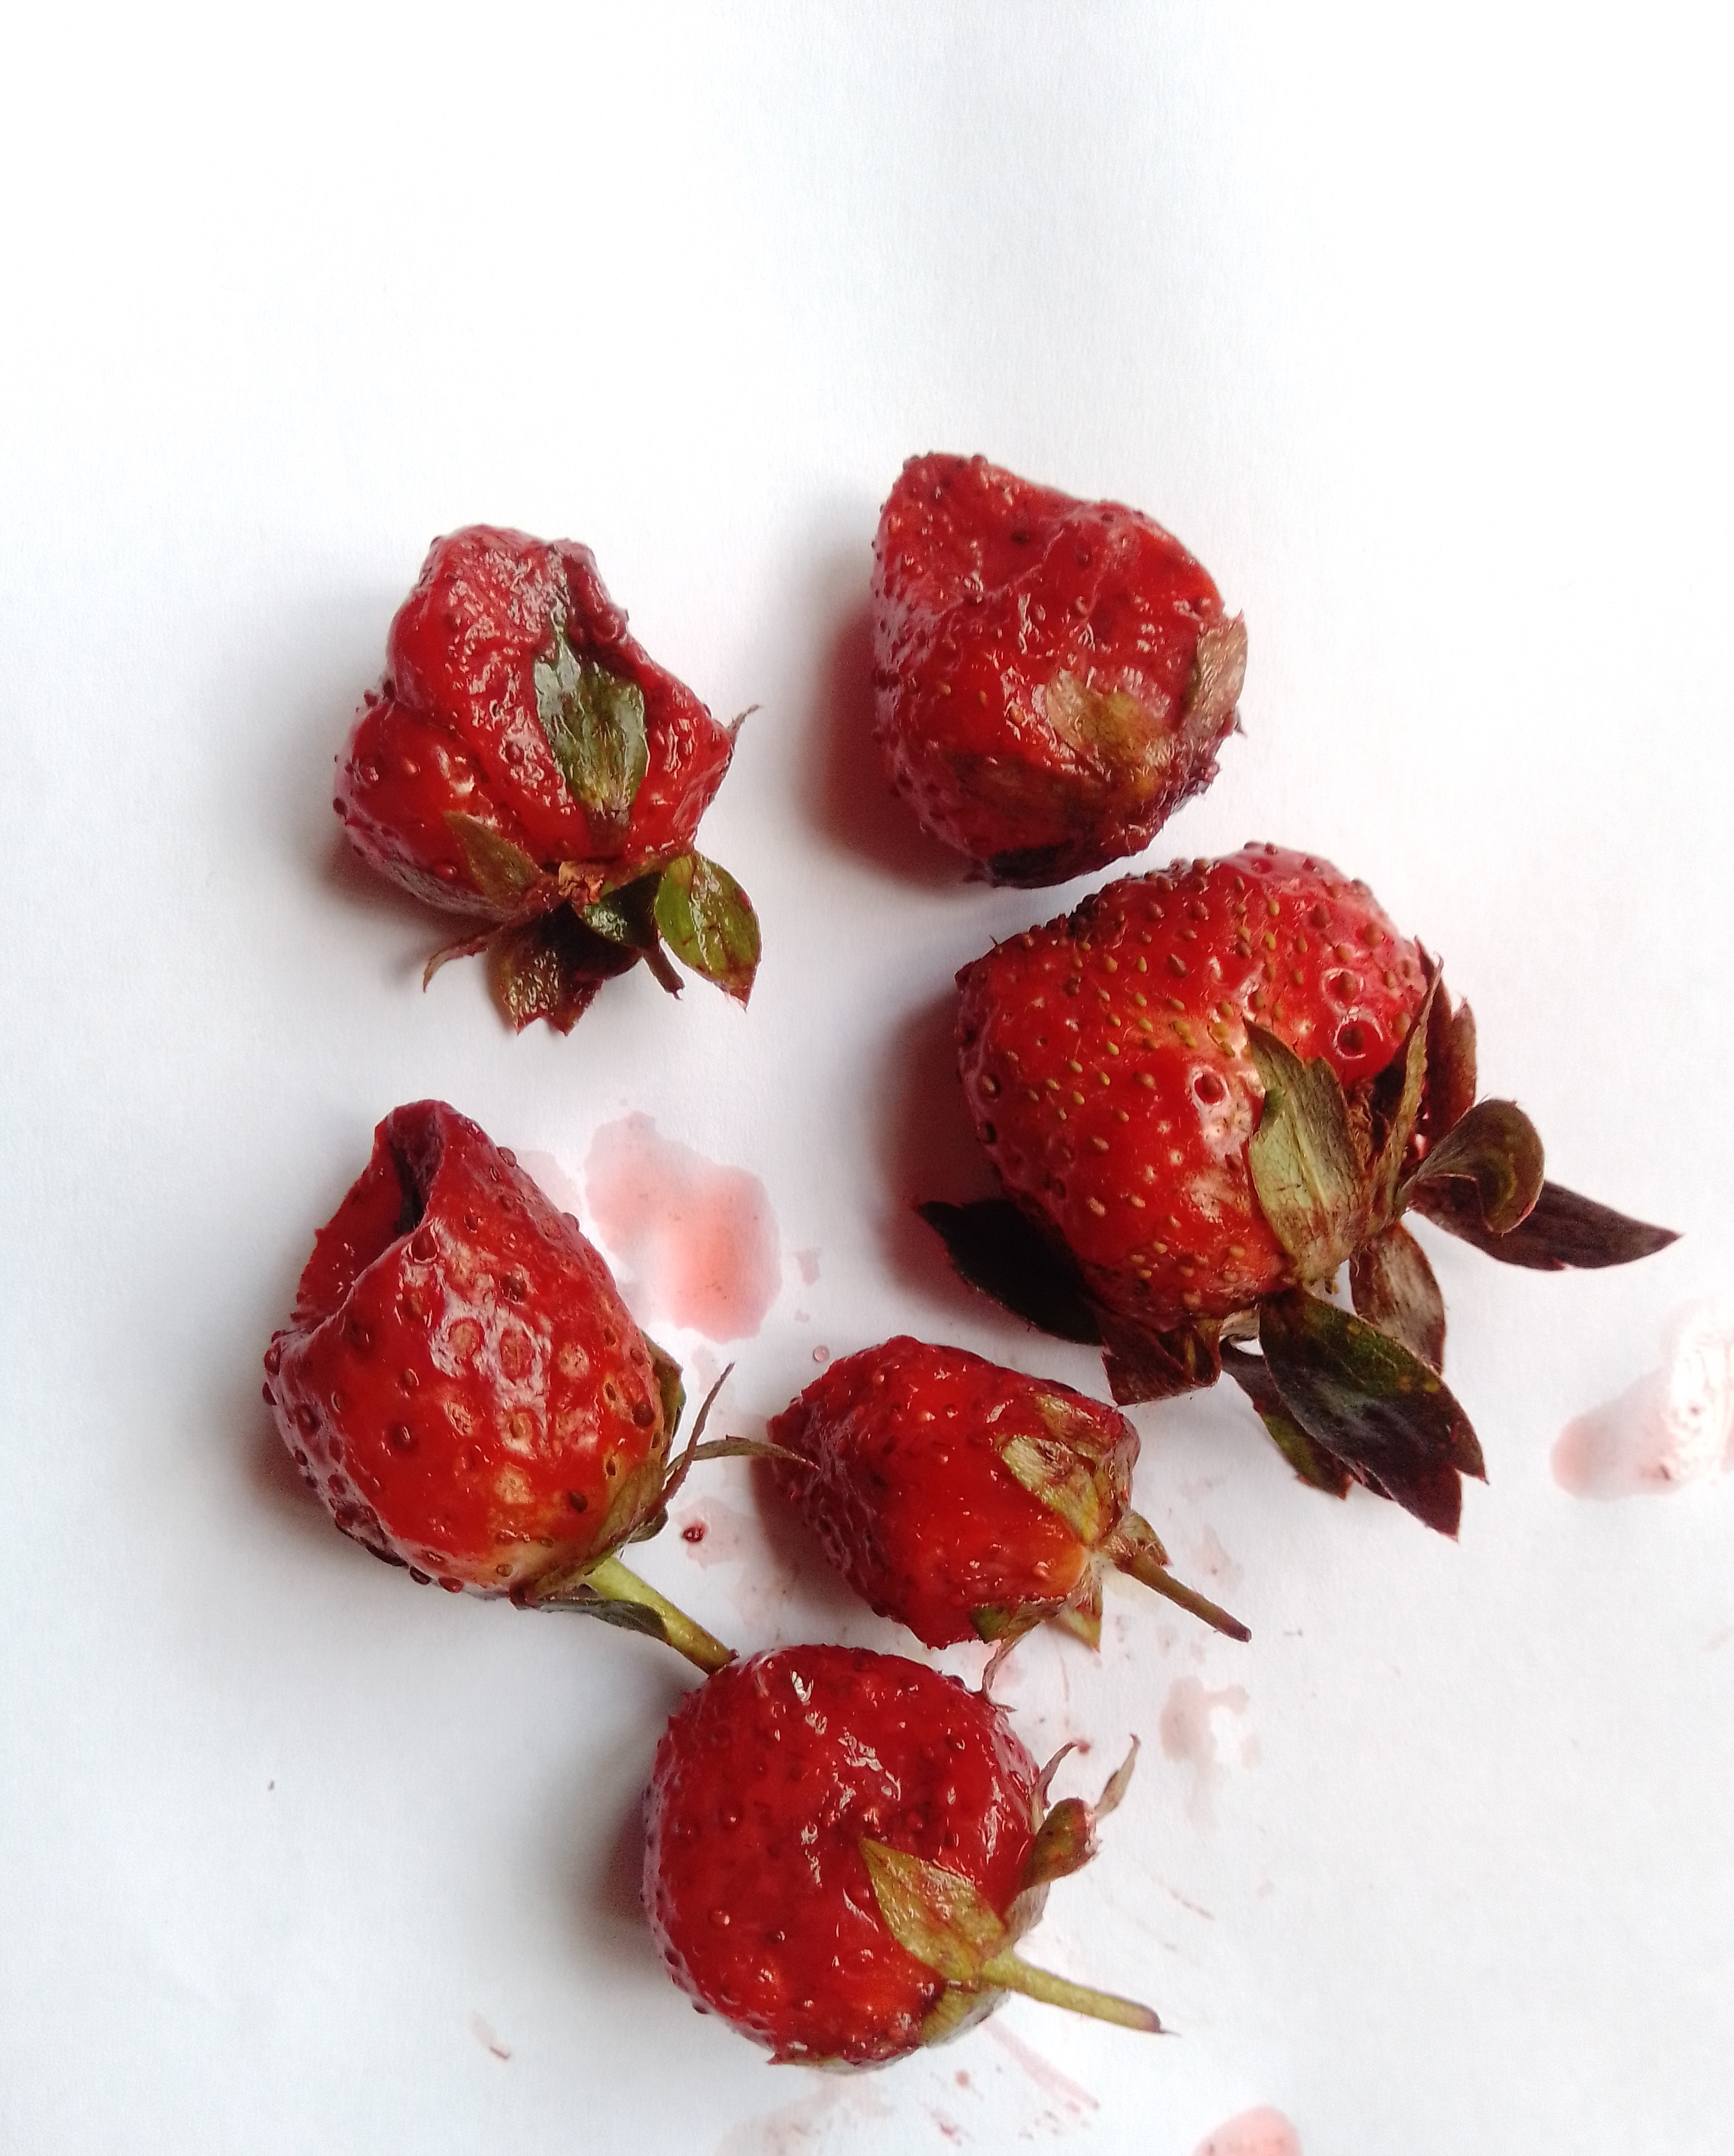
Fruit: strawberry
Condition: rotten